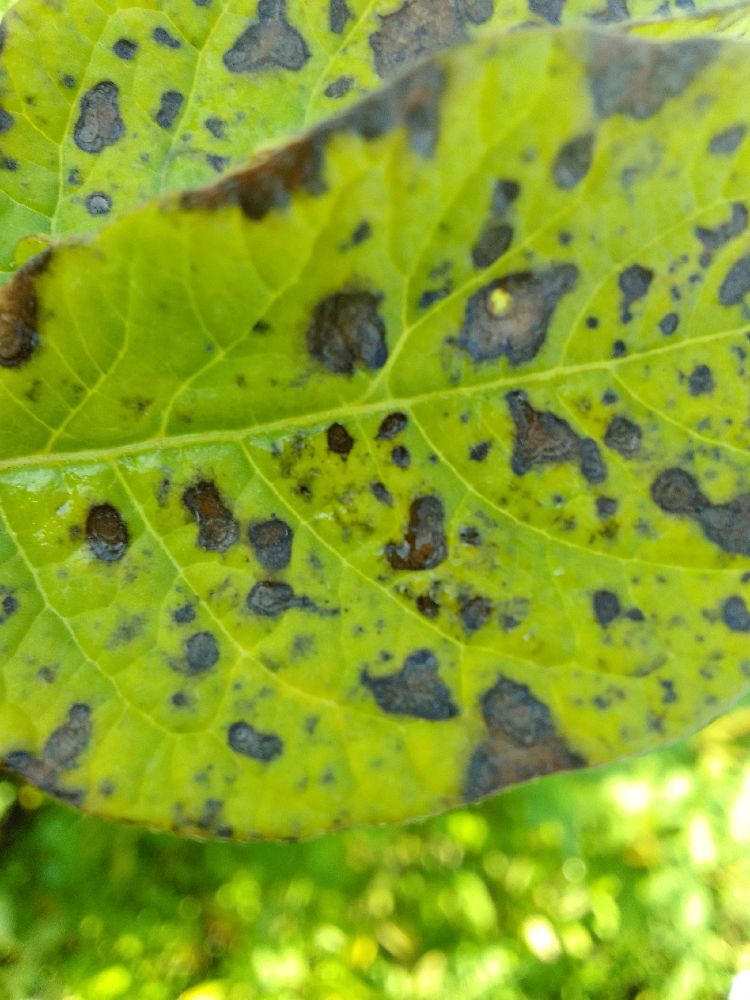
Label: Early blight